Serge (post)

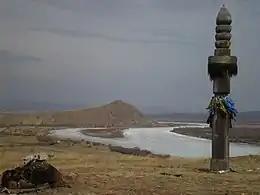
at Gesera Camp near the Selenga river

A serge is a hitching post, property marker, and ritual pole used among the Buryats and Yakuts.